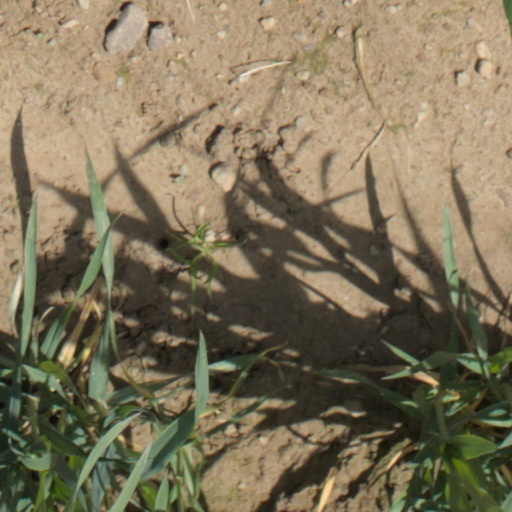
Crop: wheat